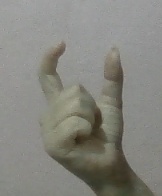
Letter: nun